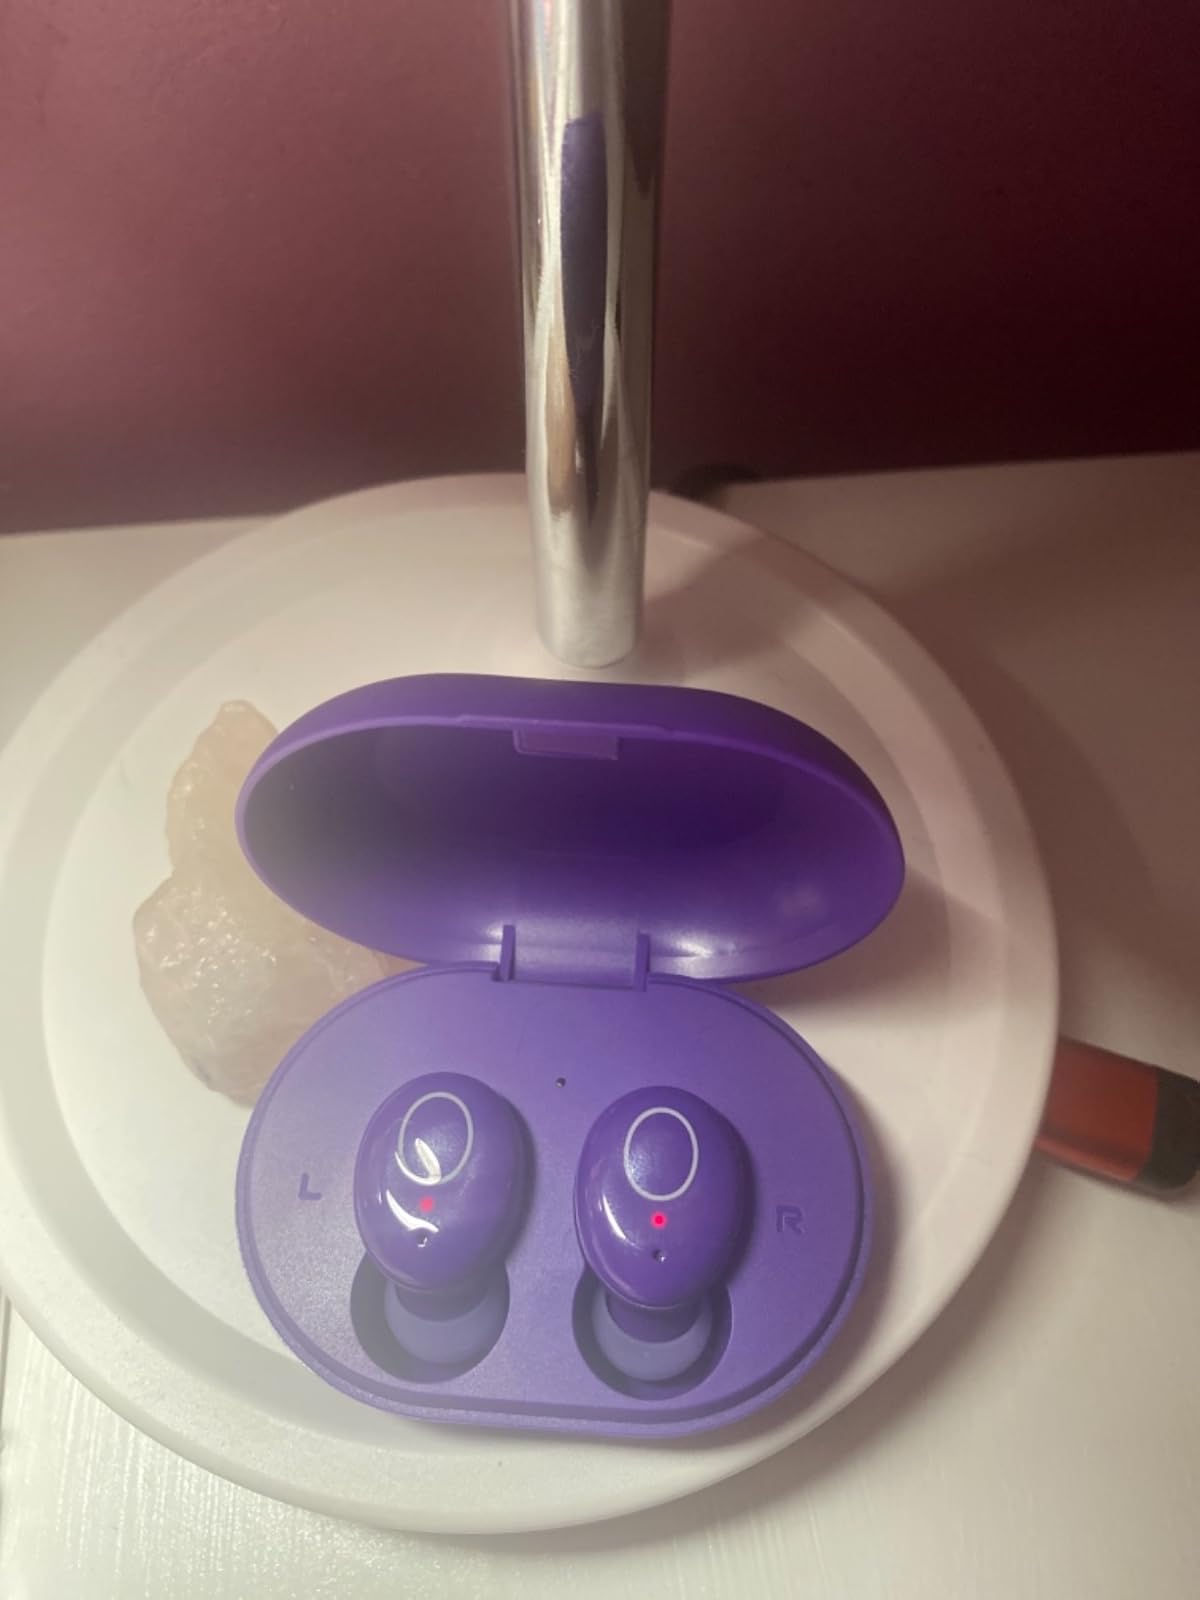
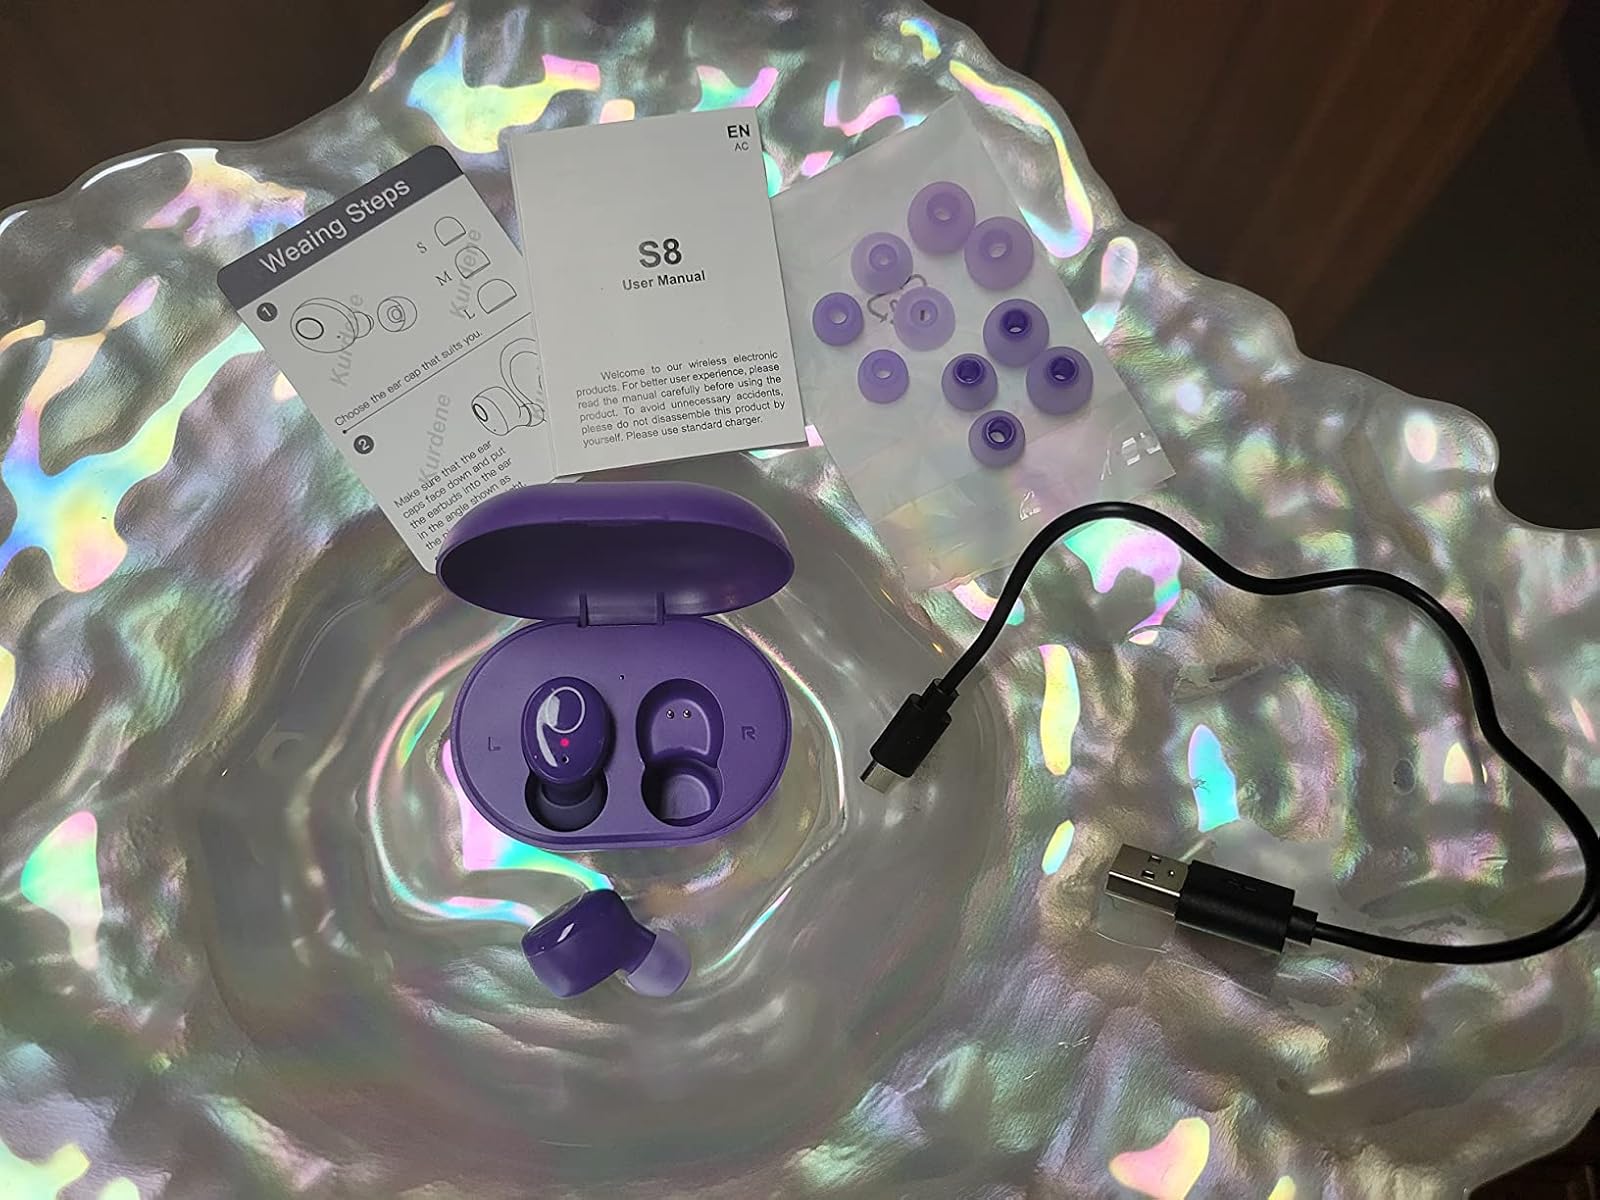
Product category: earbuds
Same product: yes